Poznań

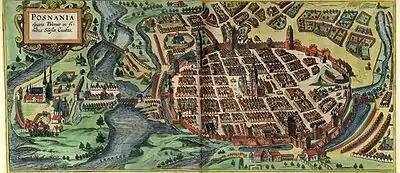
Poznań, 1617, view from the north.

In reunited Poland, and later in the Polish–Lithuanian Commonwealth, Poznań was the seat of a voivodeship. The city's importance began to grow in the Jagiellonian period, due to its position on trading routes from Lithuania and Ruthenia to western Europe. It would become a major center for the fur trade by the late 16th century. Suburban settlements developed around the city walls, on the river islands, and on the right bank, with some (Ostrów Tumski, Śródka, Chwaliszewo, Ostrówek) obtaining their own town charters. However, the city's development was hampered by regular major fires and floods. On 2 May 1536 a fire destroyed 175 buildings, including the castle, the town hall, the monastery, and the suburban settlement called St. Martin. In 1519, the Lubrański Academy had been established in Poznań as an institution of higher education, but without the right to award degrees, which was reserved to Kraków's Jagiellonian University. However, the Jesuits' college, founded in the city in 1571 during the Counter-Reformation, had the right to award degrees from 1611 until 1773, when it was combined with the academy.